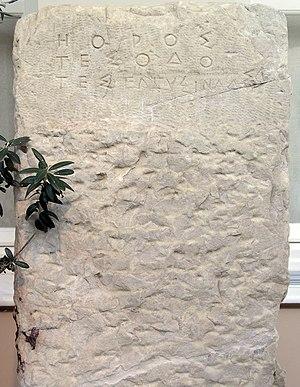
Borne marquant la limite de la Voie Sacrée à Athènes. À la fin du Ve s. a. C. l'inscription originale est remplacée par les mots: ΗΟΡΟΣ ΤΕΣ ΟΔΟ ΤΕΣ ΕΛΕΥΣΙΝΑΔΣΙ, «Borne de la route d'Éleusis
L’agriculture est le fondement de la vie économique en Grèce antique. Par la mise en valeur intensive d'un terroir restreint, malgré un outillage et une terre généralement de qualité médiocre imposant le recours à l'assolement biennal, elle a permis d'assurer la subsistance d'une population importante, notamment à l'époque classique, en s'orientant essentiellement vers la production végétale. Cependant, si la « triade méditerranéenne » céréales - olivier - vigne y tient une place prépondérante, la production agricole est plus variée, grâce notamment à la culture de légumes et de légumineuses, ainsi qu'à l'élevage ovicaprin.
La voie sacrée en Grèce est, dans la Grèce antique, la route qui conduit d'Athènes à Éleusis. Elle est ainsi appelée du fait qu'il s'agit de la voie empruntée par la procession célébrant les mystères d'Éleusis. La procession démarre à Céramique, le cimetière athénien, le 20 Boédromion. Il s'agit de la plus ancienne route en Grèce.
Un horos est une borne de pierre utilisée en Grèce antique pour délimiter les propriétés. À partir du IVᵉ siècle av. J.-C., les horoi sont également employés comme bornes hypothécaires, marquant les terres engagées envers un créditeur.